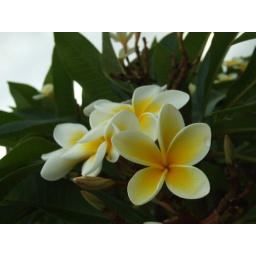
yellow frangipani flowers against blue sky